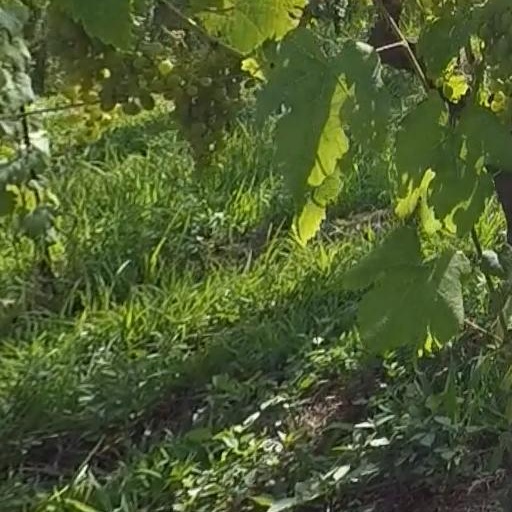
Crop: grape